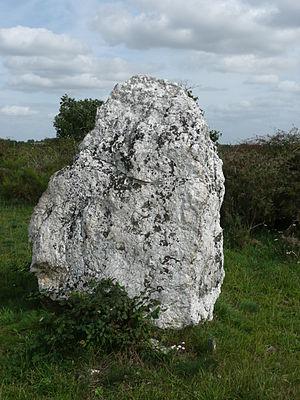
Alignement mégalithique de Freigné
Freigné est une ancienne commune de l'Ouest de la France, située auparavant dans le département de Maine-et-Loire, en région Pays de la Loire et devenue le 1ᵉʳ janvier 2018 une commune déléguée de la commune nouvelle de Vallons-de-l'Erdre en Loire-Atlantique.
Le département de Maine-et-Loire possède un certain nombre de sites mégalithiques, témoins des premières occupations humaines du territoire.